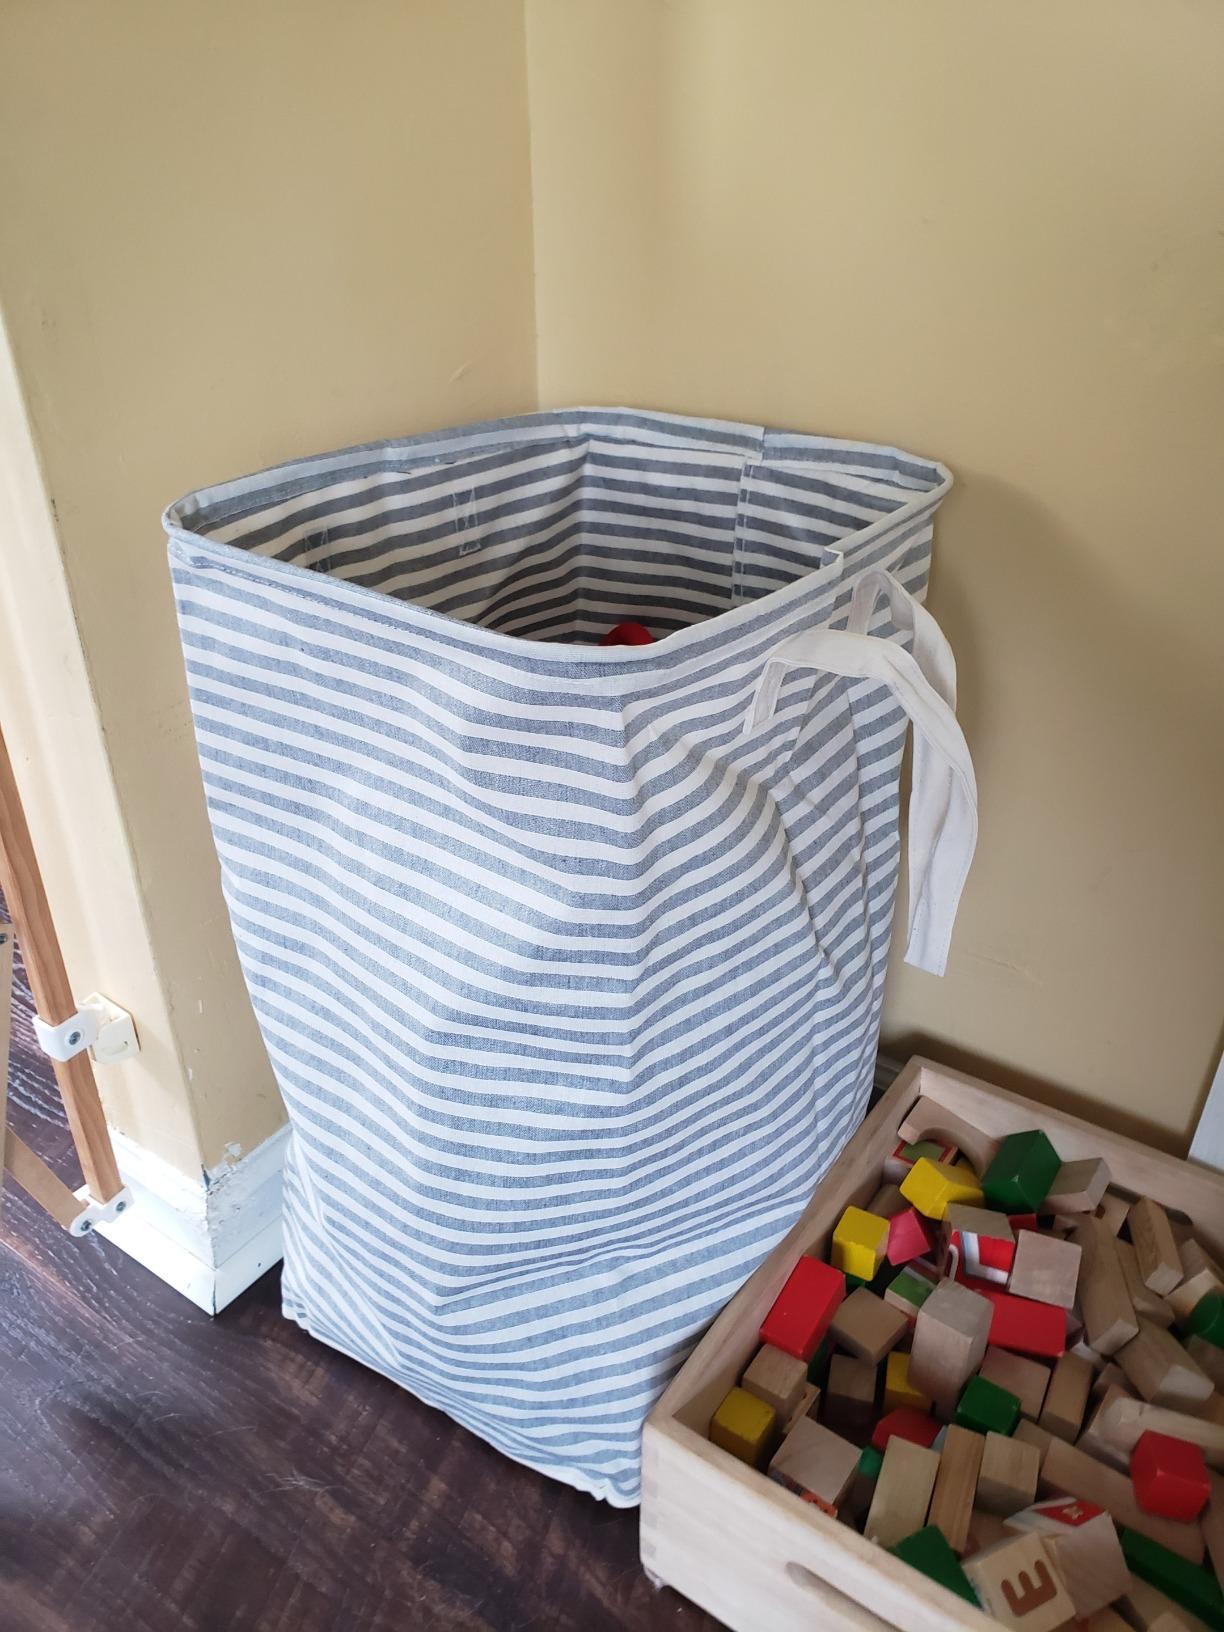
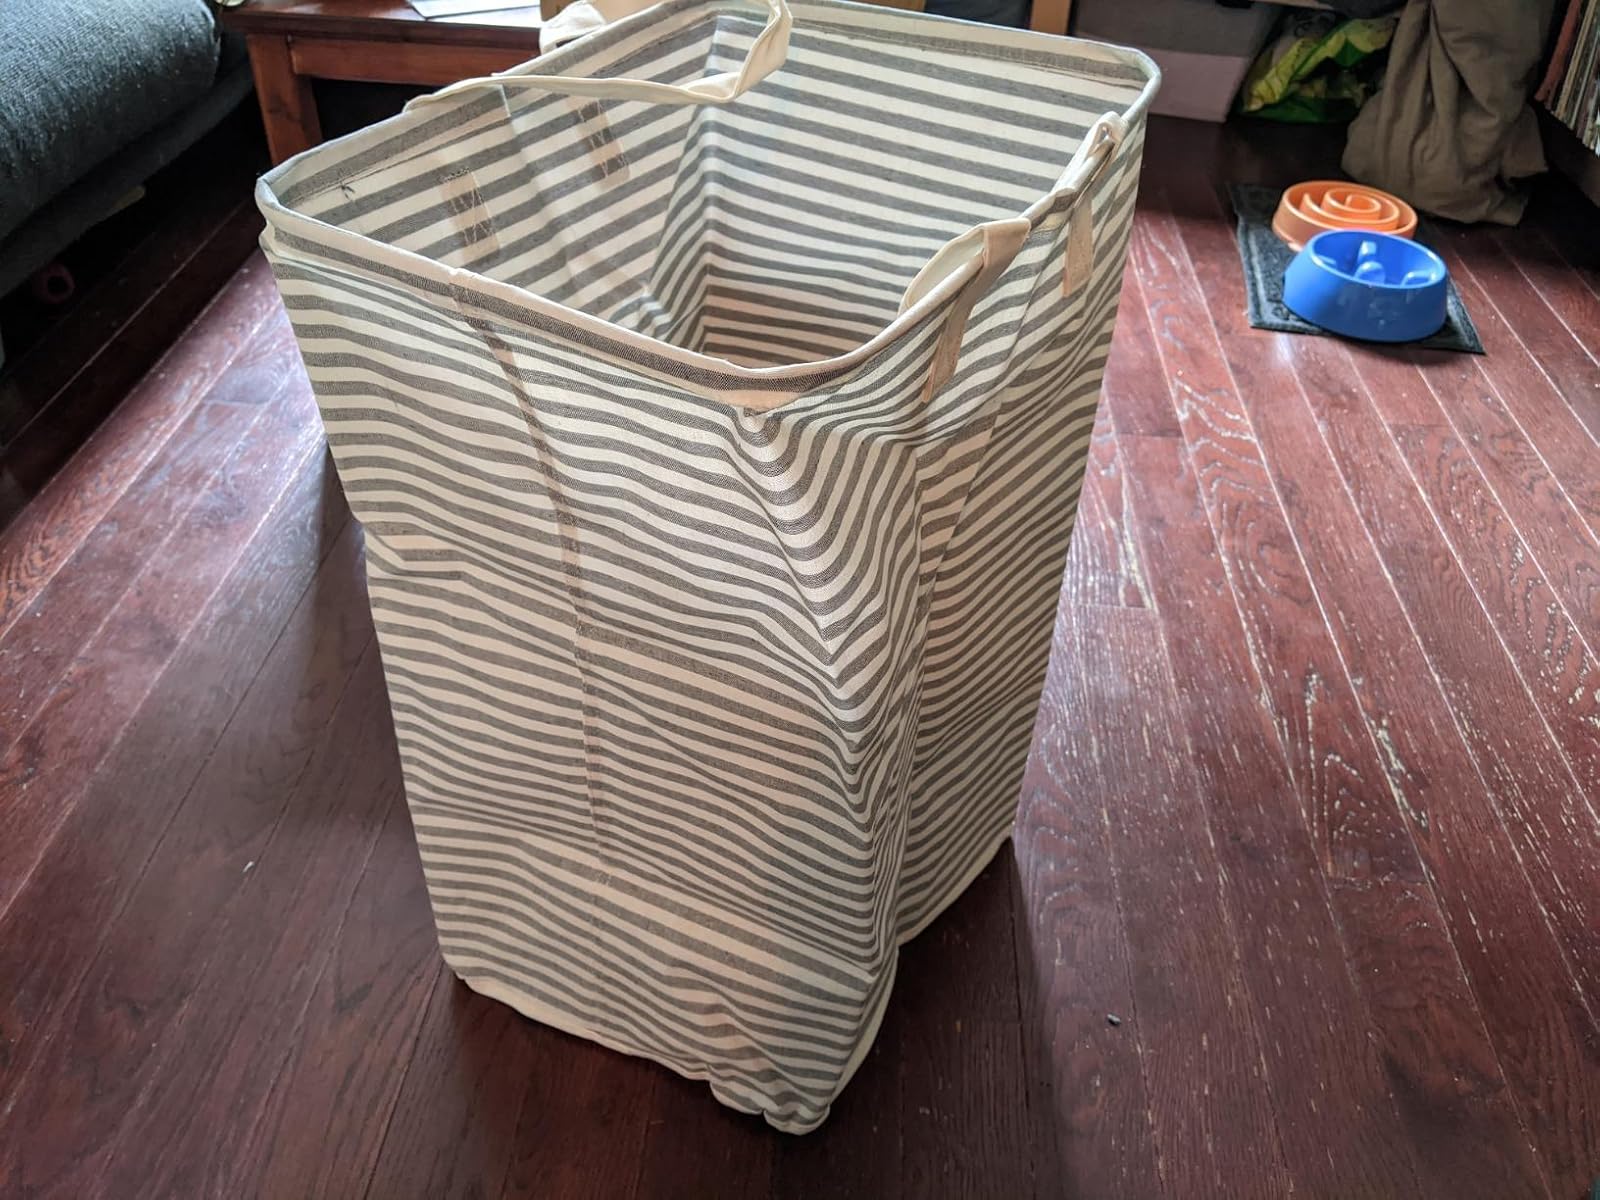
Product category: items_hamper
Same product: yes